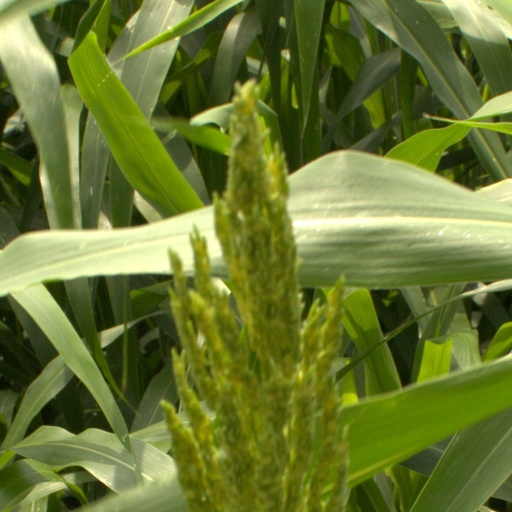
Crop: sorghum